Lakh Mazar

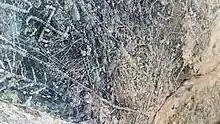
The pre-historic stone, "Lax-e Mazar"

The Lakh Mazar inscriptions contain swastikas or spinning wheels inscribed on stone walls. One instance is in Khorashad, Birjand, on the Lax e Mazar. Due to vandalism, some have been destroyed.